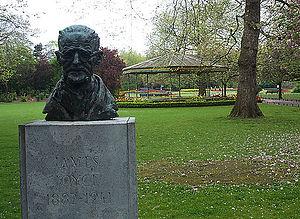
James Joyce, de son nom de naissance James Augustine Aloysius Joyce, est un romancier et poète irlandais, considéré comme l'un des écrivains les plus influents du XXᵉ siècle. Ses œuvres majeures sont un recueil de nouvelles, intitulé Les Gens de Dublin, et des romans tels que Portrait de l'artiste en jeune homme, Ulysse, et Finnegans Wake.
Finnegans Wake est une œuvre littéraire de James Joyce, publiée en 1939, à Londres, chez Faber & Faber.